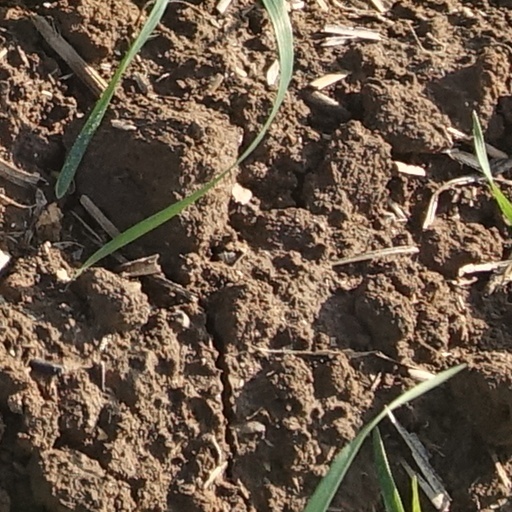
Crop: wheat